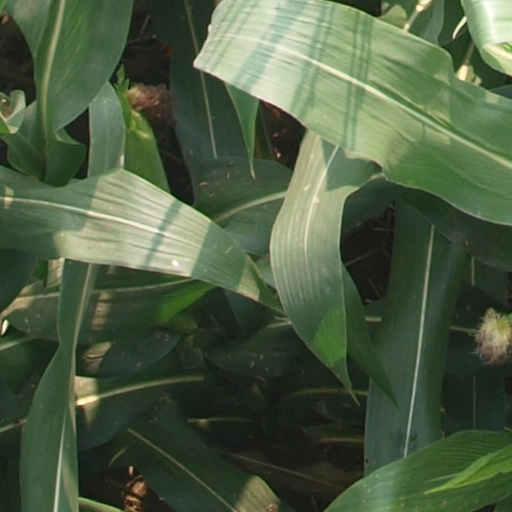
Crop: maize; corn